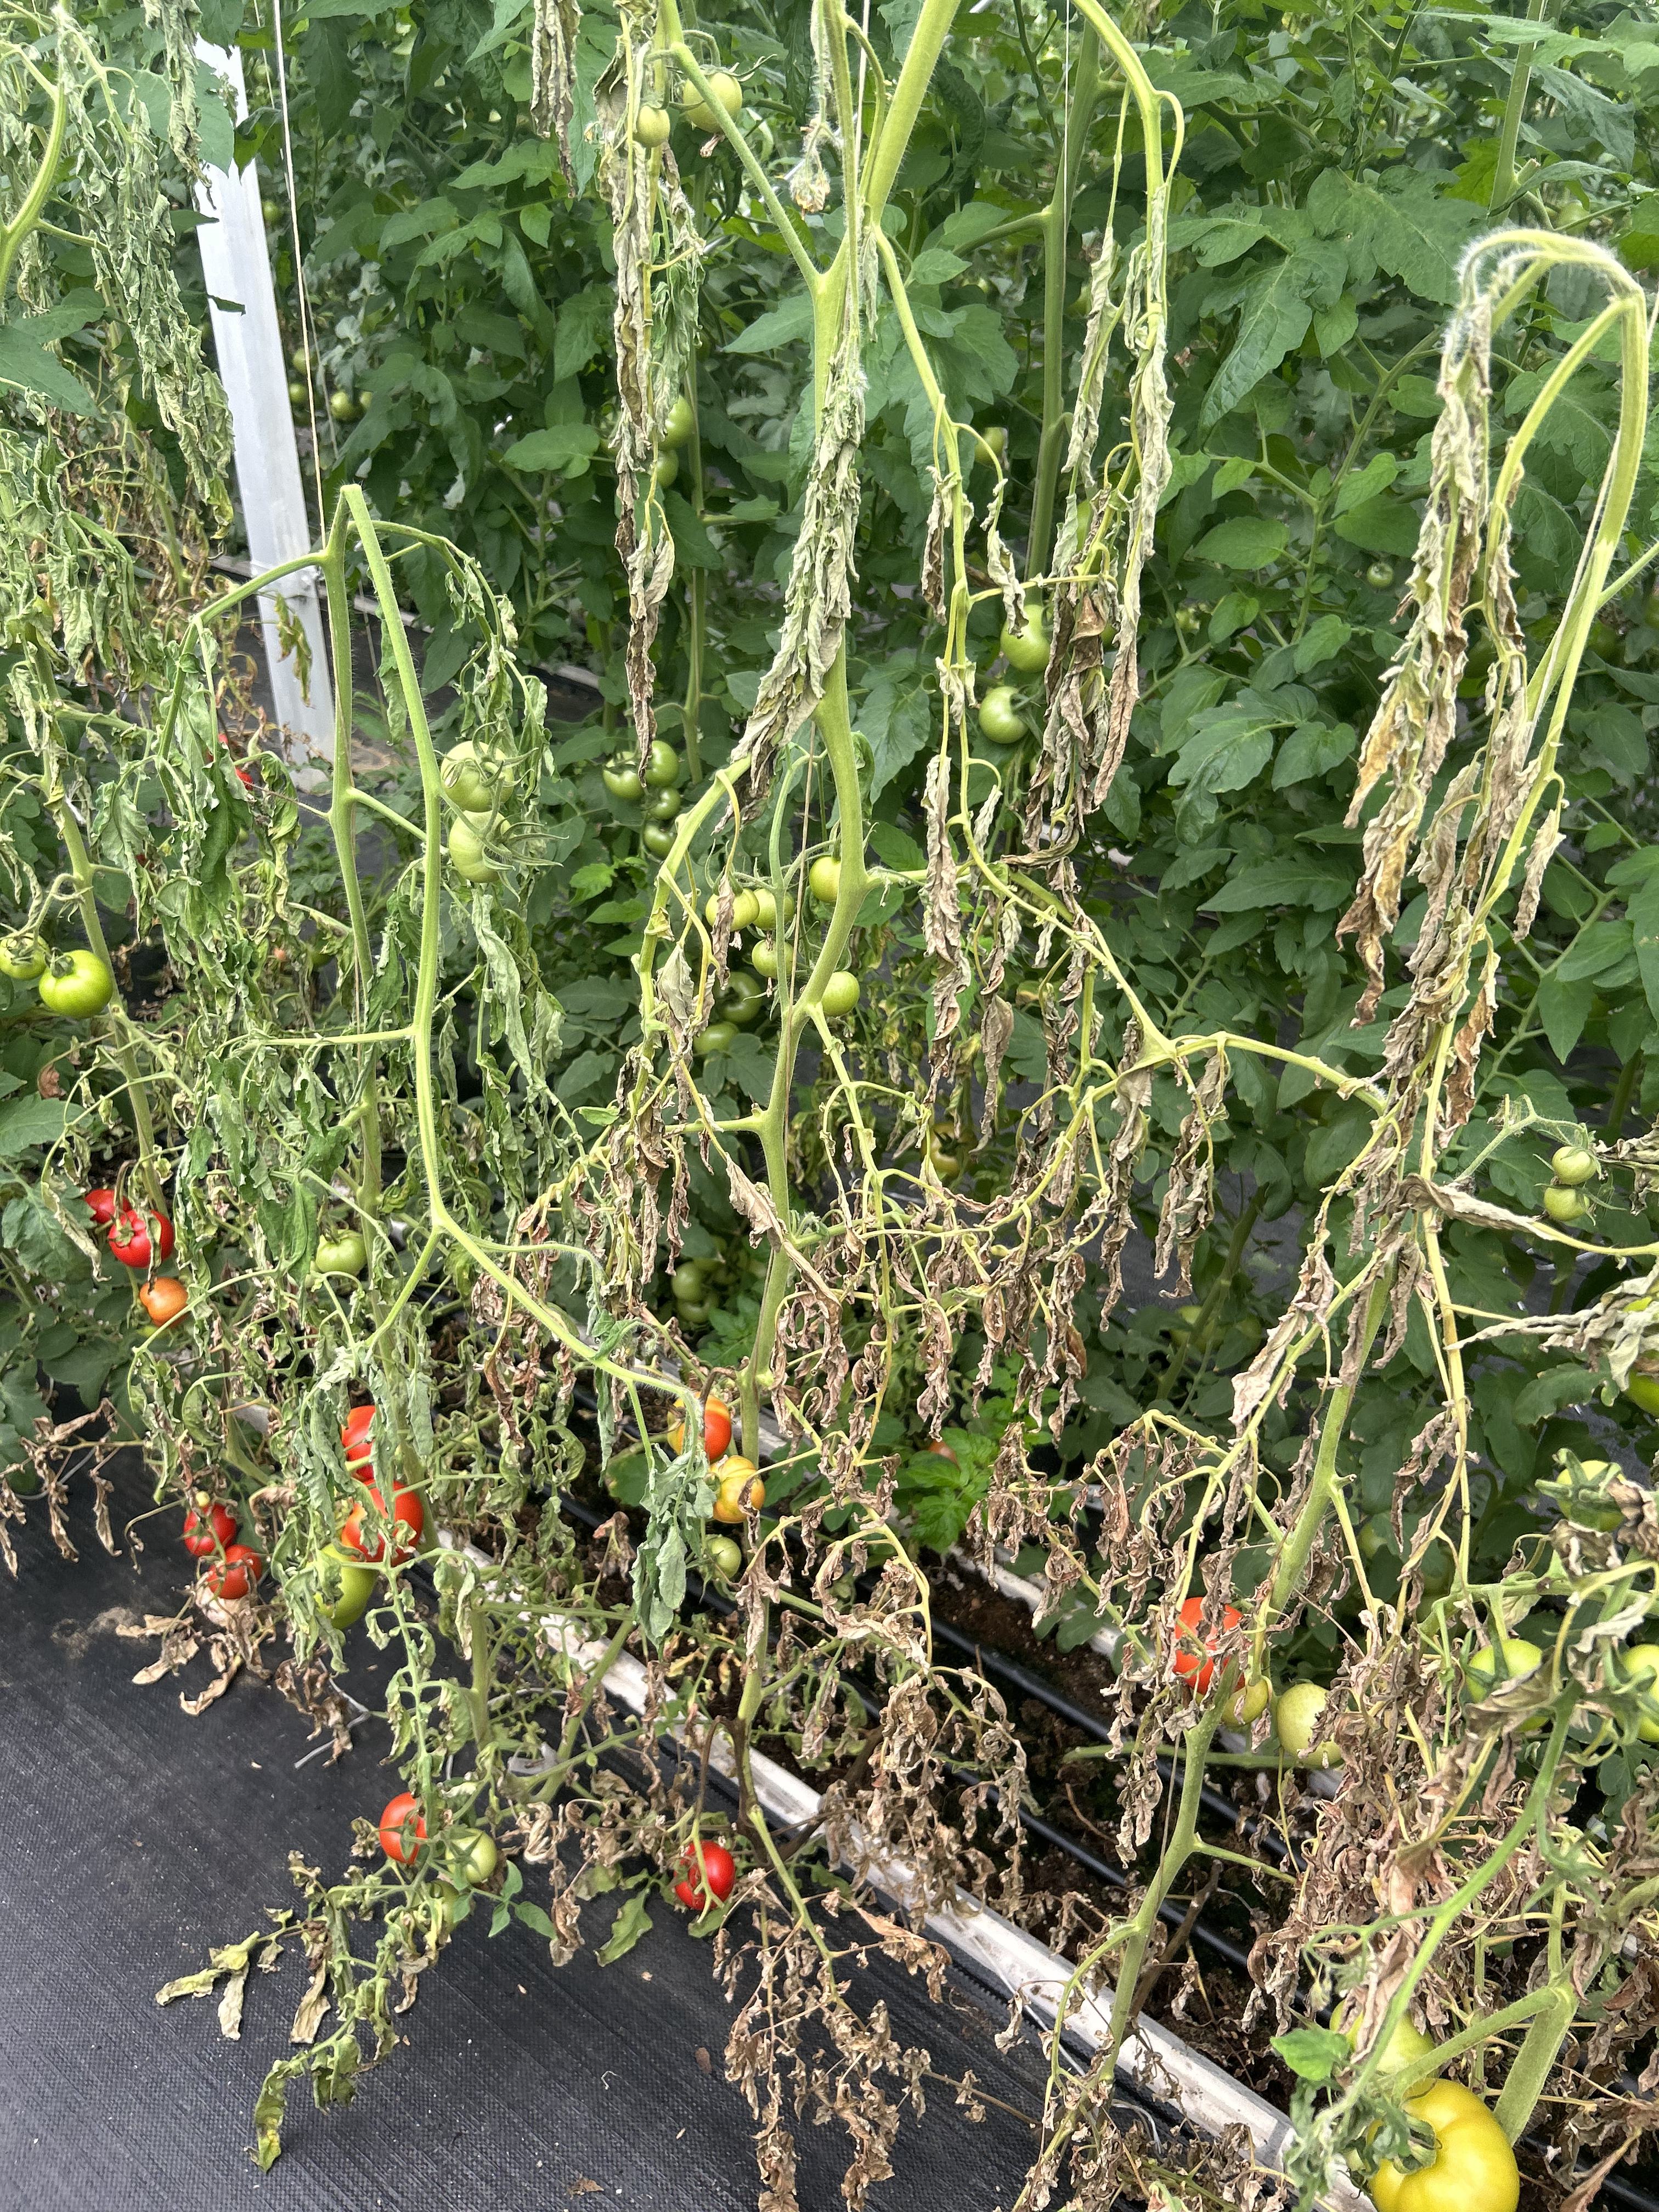
Disease: Wilt